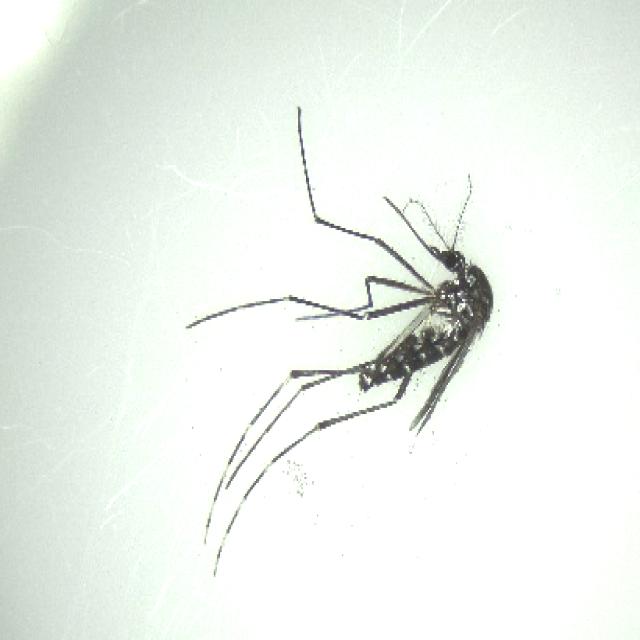
Species: aedes_albopictus